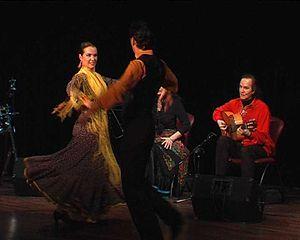
danseur et danseuse
Le domaine des arts du spectacle est l'un des cinq domaines prévus par la Convention pour la sauvegarde du patrimoine culturel immatériel adoptée par l’UNESCO en 2003.